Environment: lab
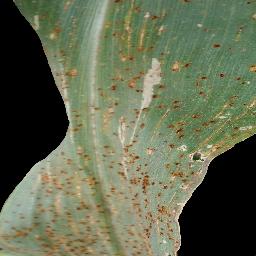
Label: common_rust